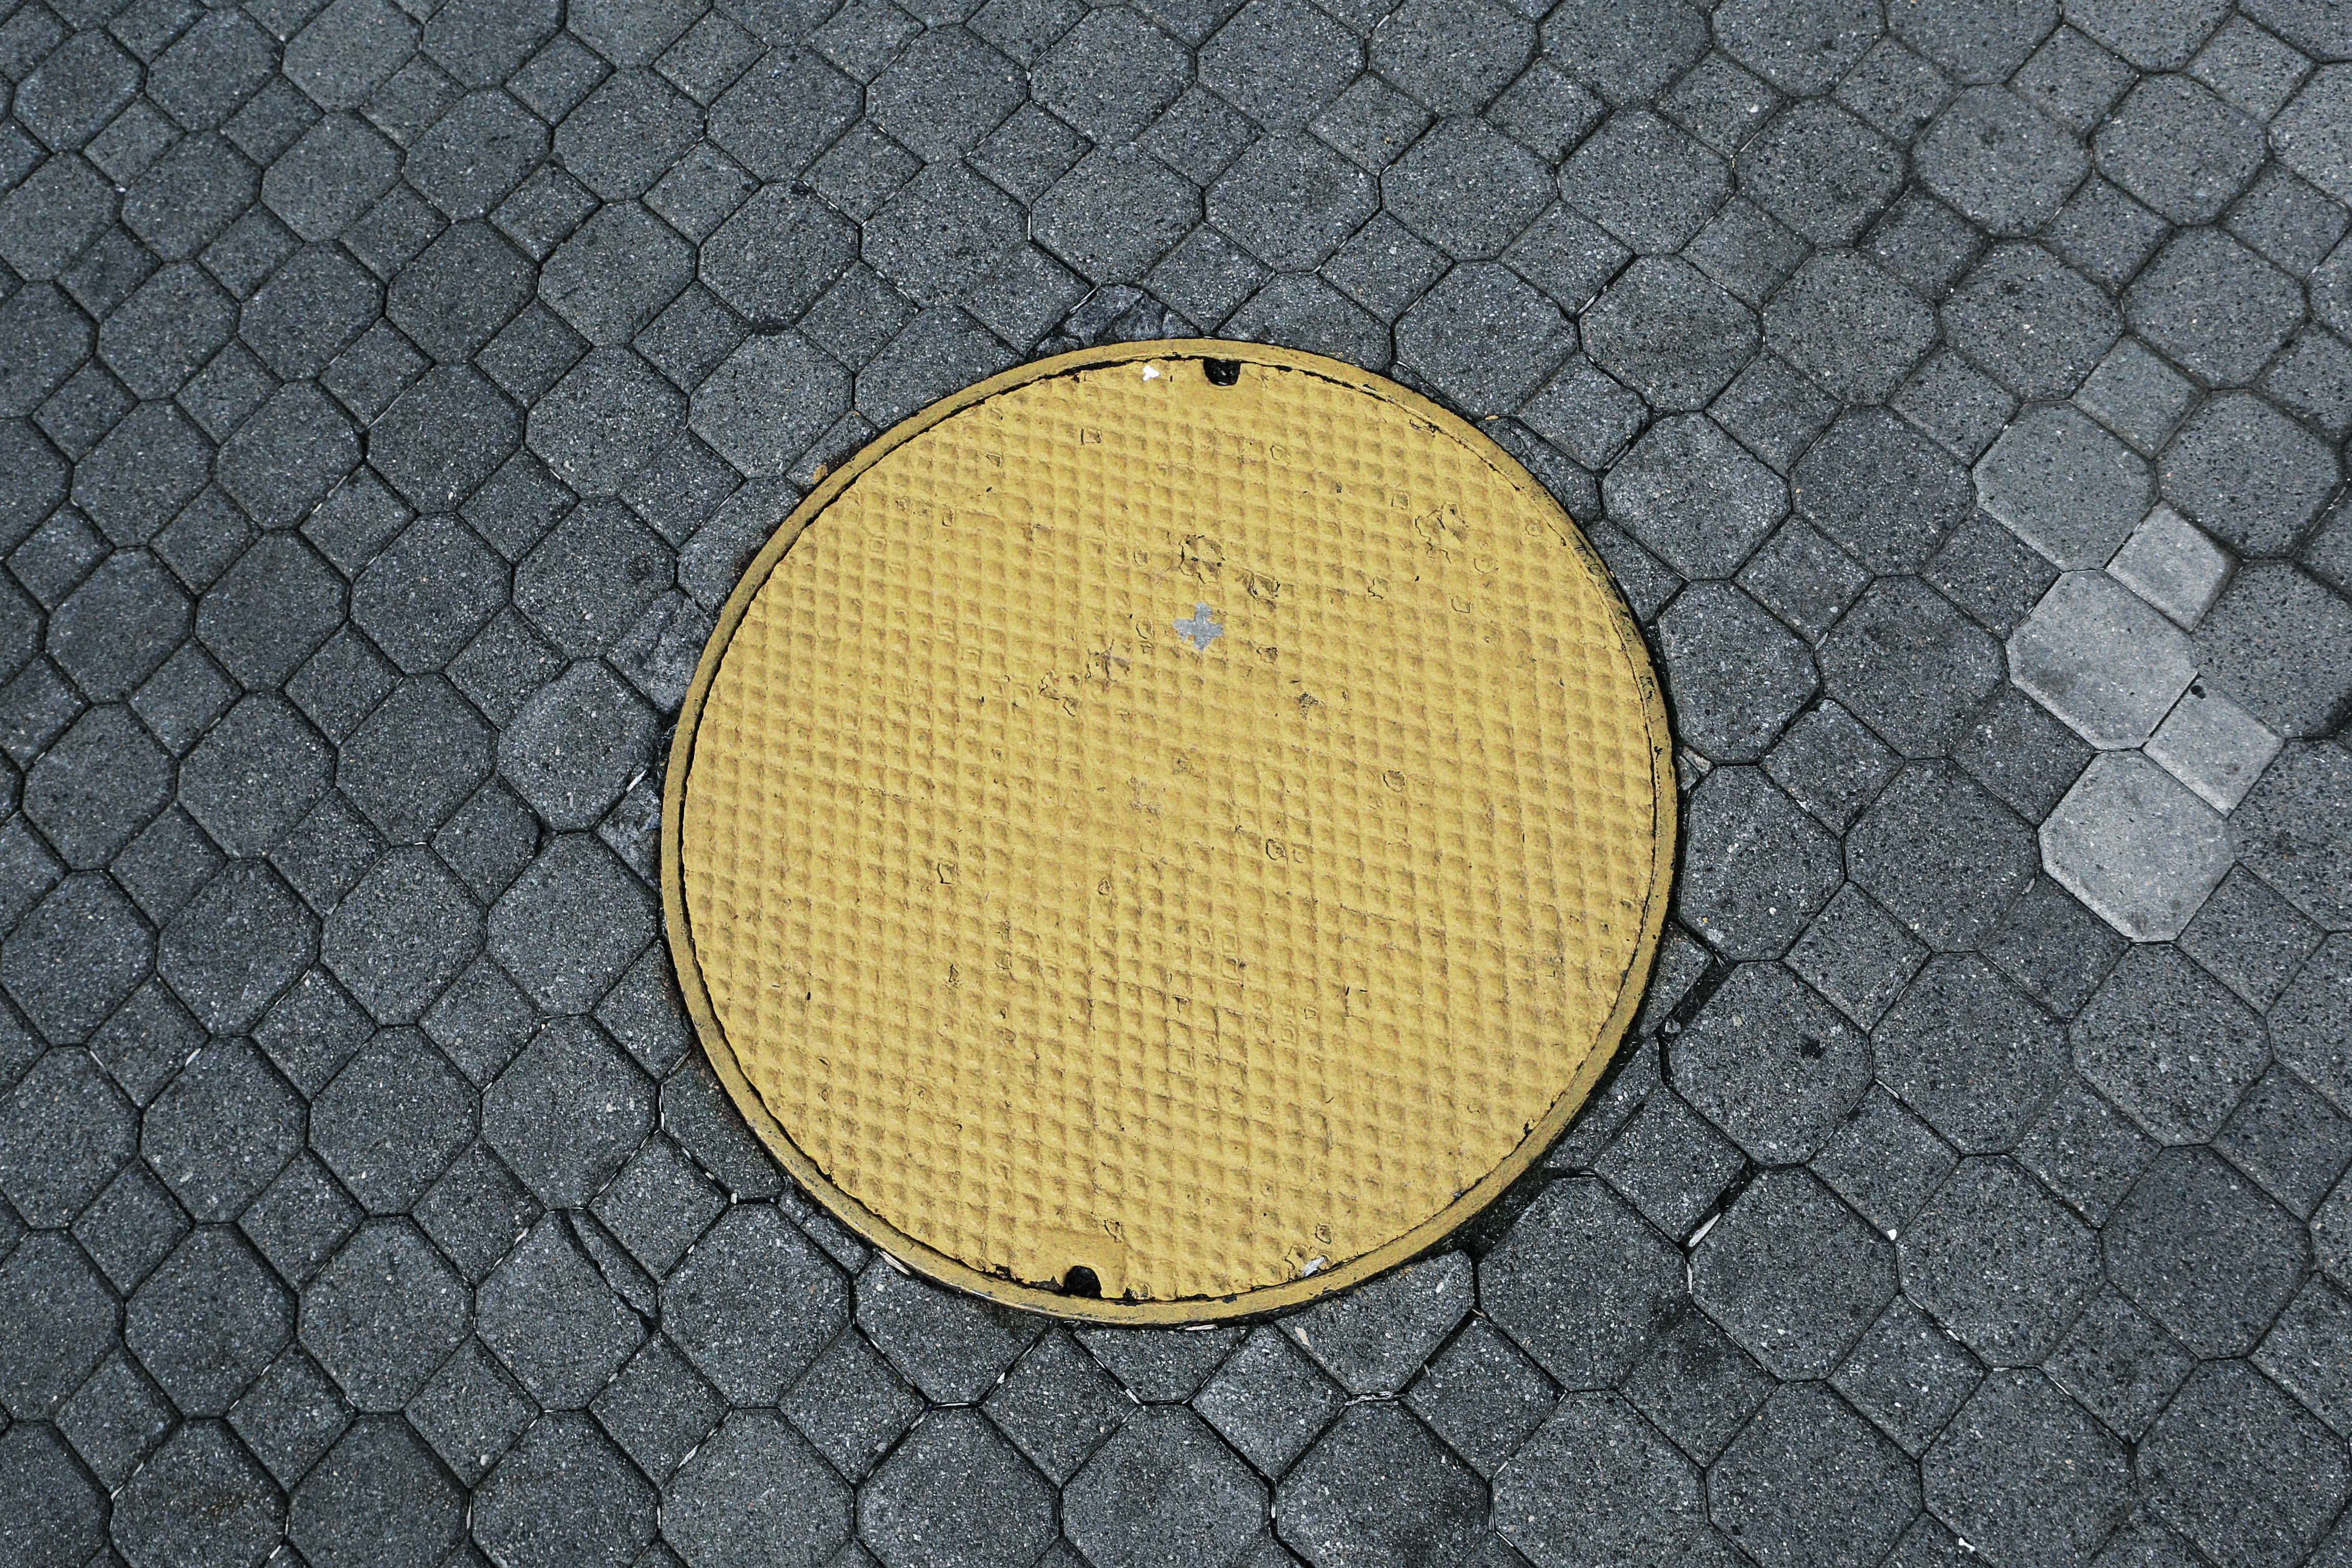
street, texture, hole, sidewalk, number, cobblestone, asphalt, pavement, underground, pattern, line, yellow, drainage, circle, sewer, drain, roadside, lid, symmetry, waste, manhole, iron, shape, cover, sanitation, sewerage, sewage, road surface